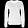
Label: Pullover